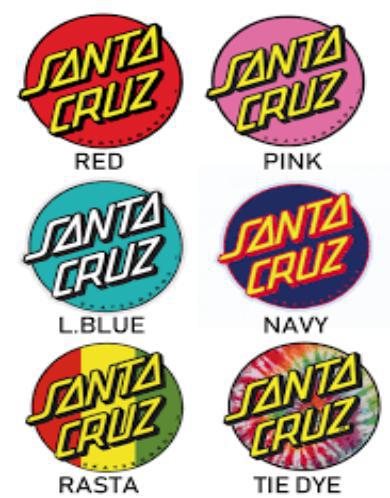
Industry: Sports